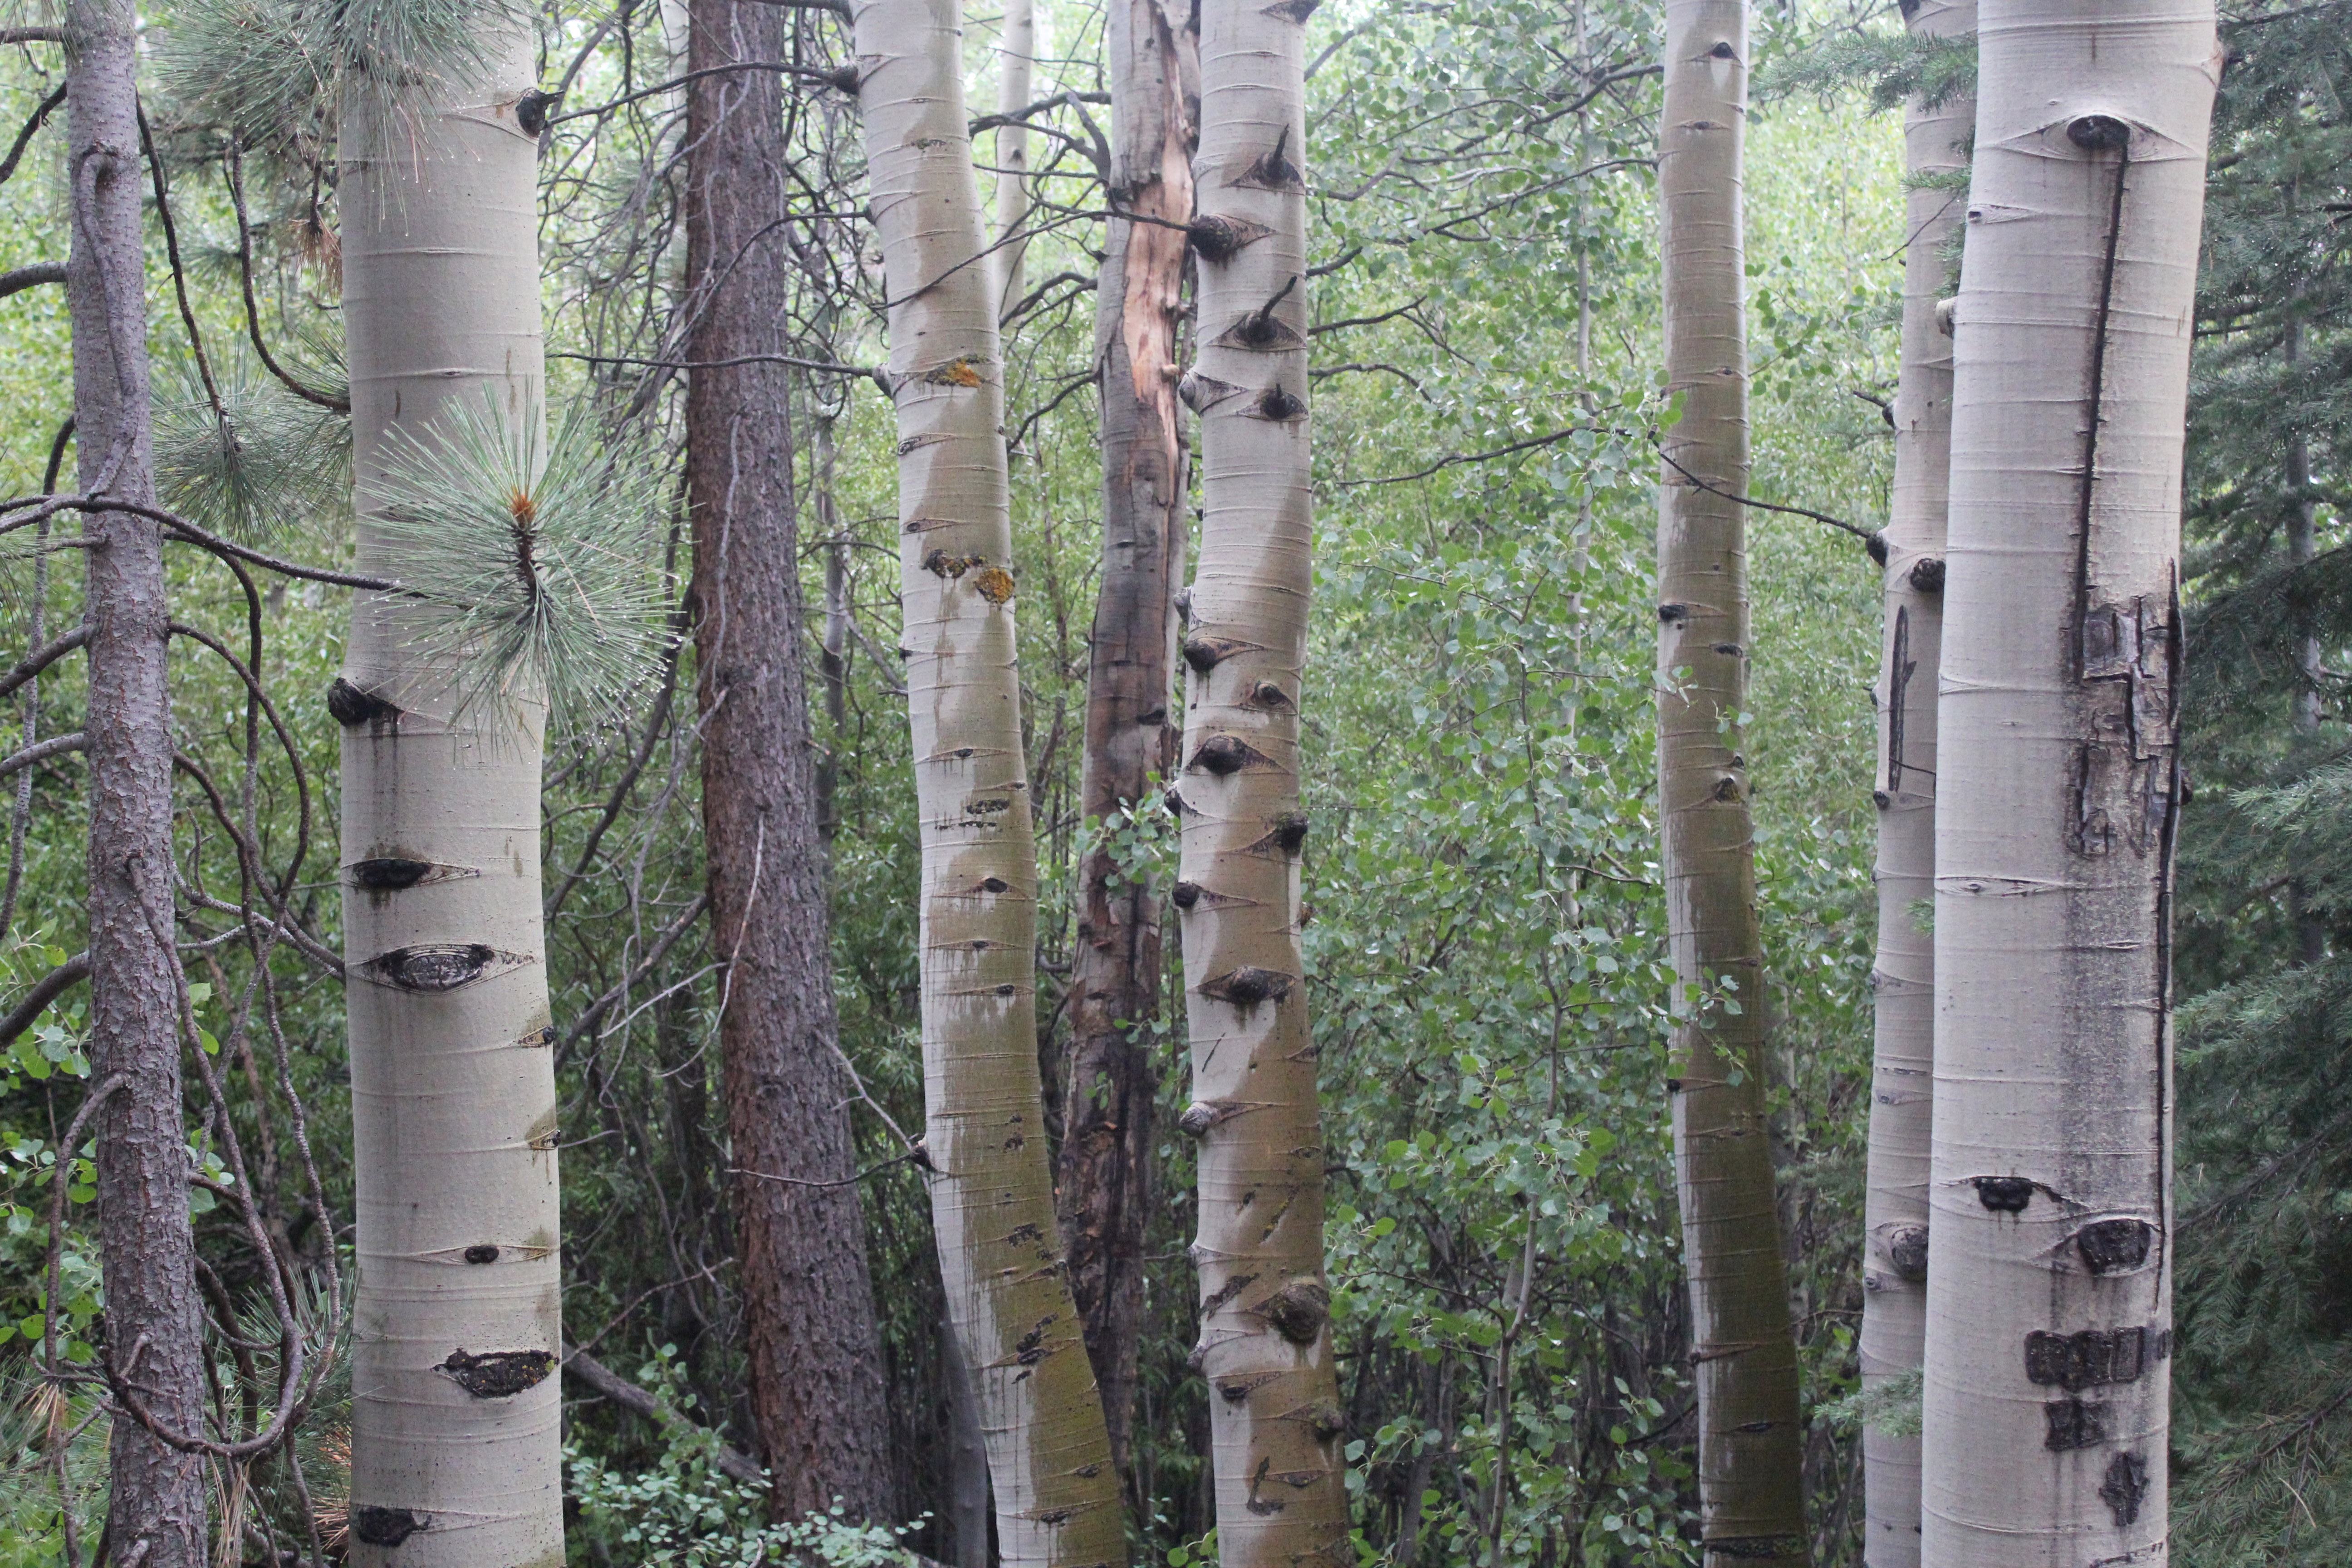
tree, nature, forest, branch, growth, plant, wood, white, trunk, bark, environment, birch, flora, plants, life, trees, pines, deciduous, trunks, grove, woodland, habitat, ecosystem, flowering plant, coniferes, plant stem, woody plant, temperate coniferous forest, land plant